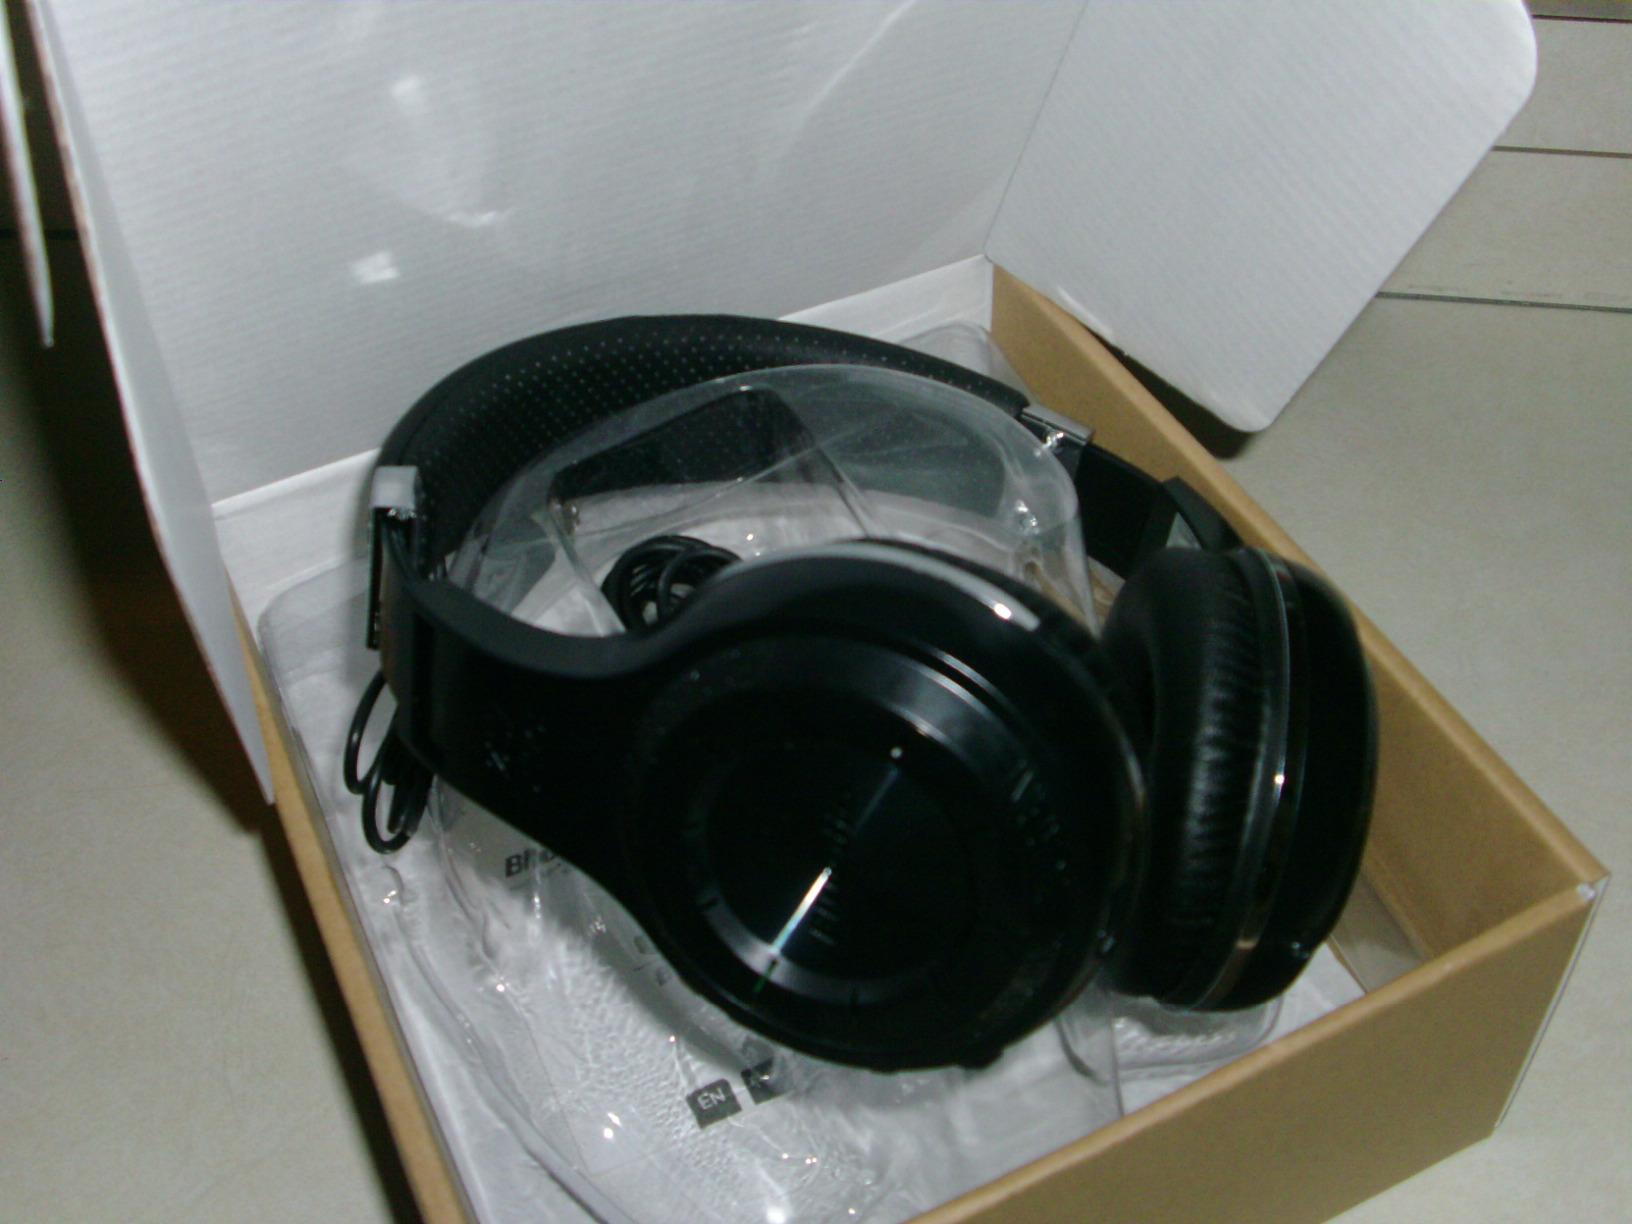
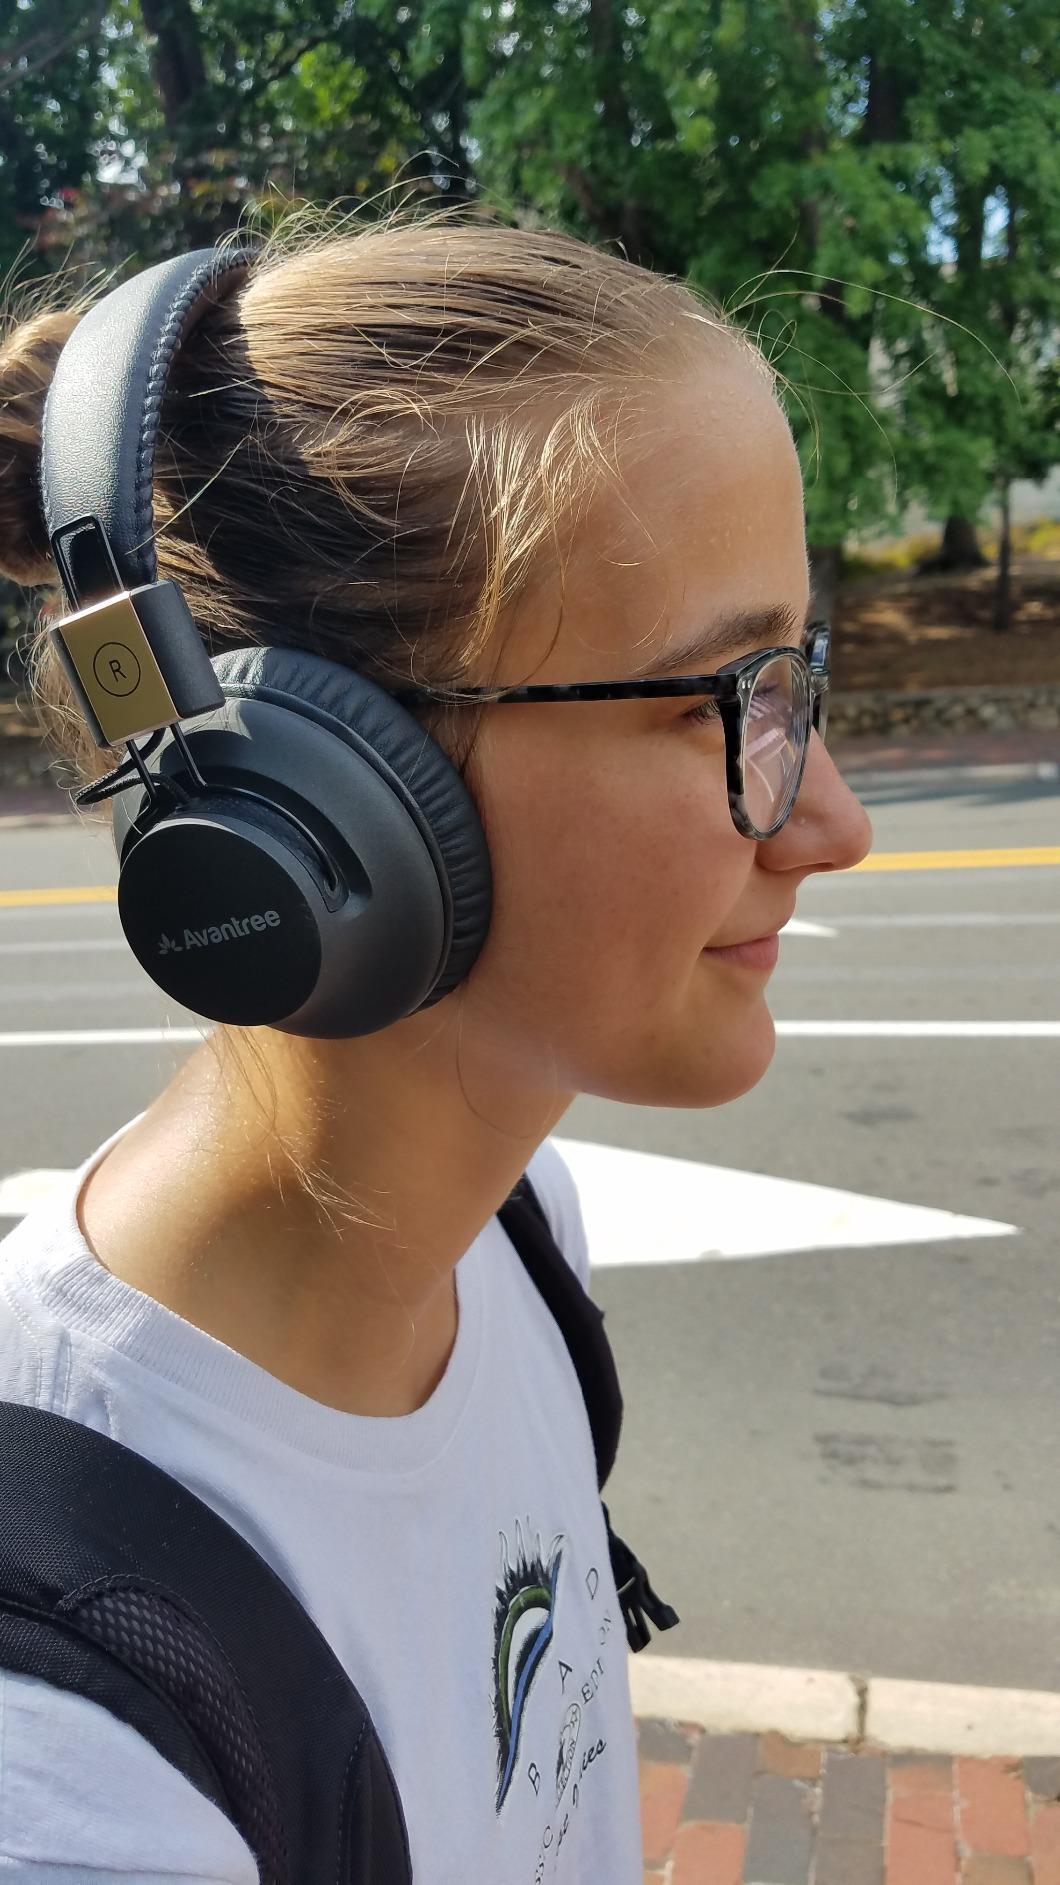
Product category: headphones
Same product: no